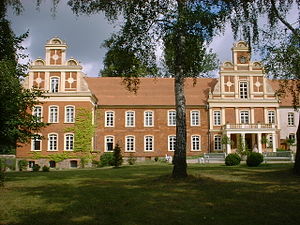
Meyenburg
Meyenburg Slot der blandt andet er hjemsted for et modemuseum
Meyenburg er en by i Landkreis Prignitz i den tyske delstat Brandenburg, og administrationsby i Amt Meyenburg. Floden Stepenitz har sit udspring omkring 5 kilometer sydøst for Meyenburg.